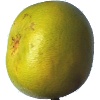
Label: pomelo_sweetie